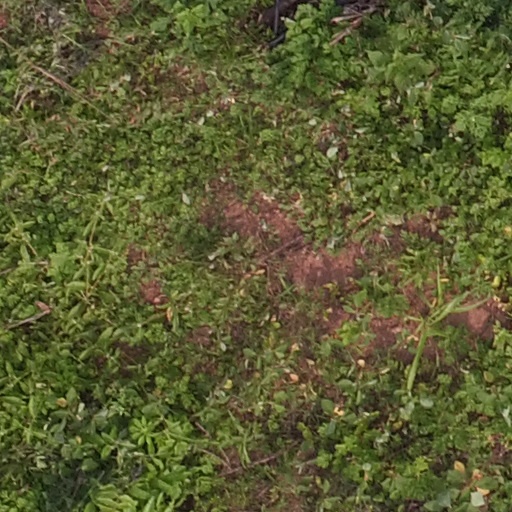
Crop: maize; corn